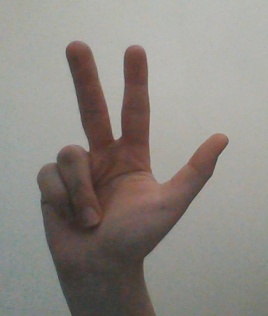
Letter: al